National Club

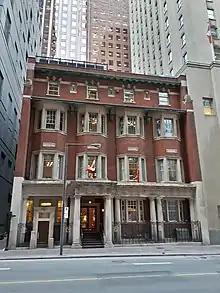
Exterior view in 2019

The National Club maintains its historic clubhouse at 303 Bay Street, composed of three large principal dining rooms, eleven private meeting rooms and three lounges. A new rooftop patio and enclosure was opened in early 2014. A major renovation was undertaken in 2017-18 that created a new bistro-style wine bar and open kitchen dining facility on the front of the 4th floor of the Club called the "1874 Bar & Grill". The National Club has six rooms of hotel-style accommodations for visiting members and guests. The red brick, four-storey Georgian building has undergone several periods of extensive internal renovation in its history to maintain both the cosmetic and mechanical aspects of the facilities. In 2014 the National Club received the "Club of the Year Award" from the Canadian Society of Club Managers.